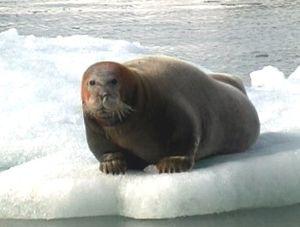
Cette liste traite des mammifères se trouvant au Canada. Il y a environ 200 espèces de mammifères indigènes au Canada. La grandeur de son territoire offre une grande variété d'écosystèmes allant des montagnes aux plaines en passant par les espaces habités. On retrouve au Canada la moitié des espèces mondiales de Cétacés. Le groupe ayant le plus d'espèces sont les Rongeurs alors que le moins nombreux est celui des Didelphimorphes avec une seule espèce.
Vatnahverfi, actuellement connue sous les noms de Tasikuluulik ou Qeqertaasaq en langue groenlandaise, est une ancienne colonie viking située dans l'Établissement de l'Est. Le nom de Vatnahverfi peut être approximativement traduit par « District des lacs ».